Ice Cream (I Scream, You Scream, We All Scream for Ice Cream)

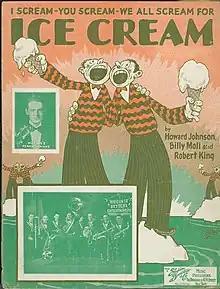
Sheet music cover

"Ice Cream" or "I Scream, You Scream, We All Scream for Ice Cream" is a popular song, first published in 1927, with words and music by Howard Johnson, Billy Moll, and Robert A. King. After initial success as a late 1920s novelty song, the tune became a traditional jazz standard while the refrain "I Scream, You Scream, We All Scream for Ice Cream" has remained a part of popular culture even without the rest of the song.